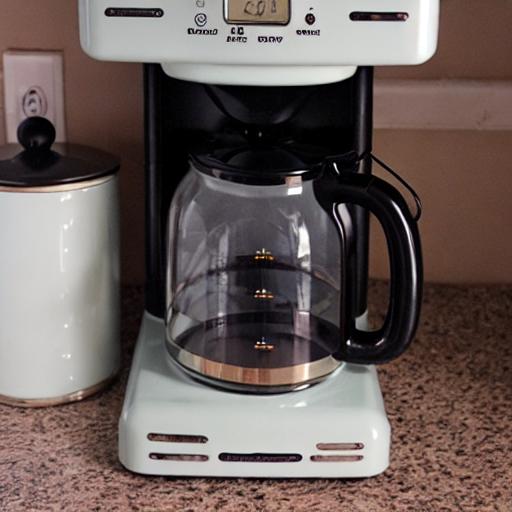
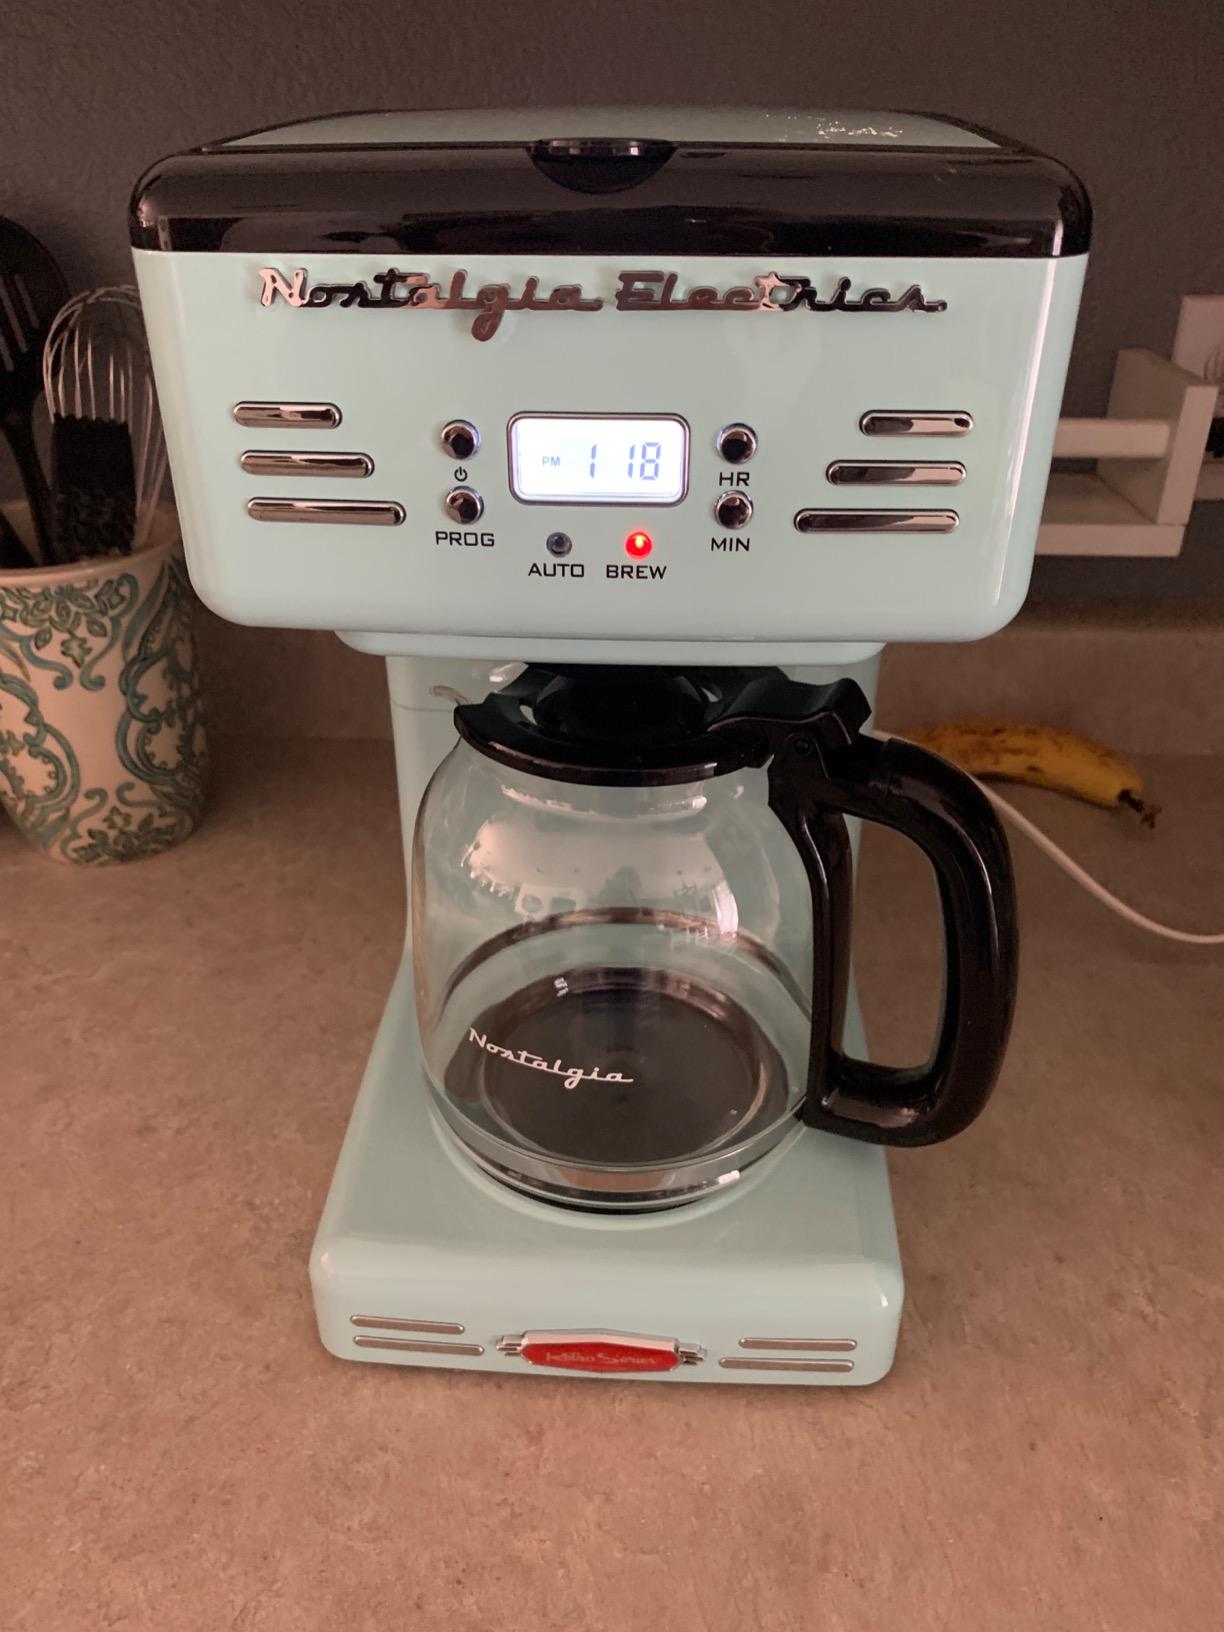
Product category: items_tea
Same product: no